Gerhart Hauptmann

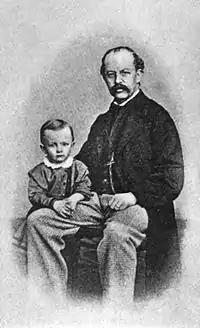
Hauptmann with his father, Robert.

In the spring of 1878, Hauptmann left the Realschule to learn agriculture on his uncle's farm in Lohnig (today Łagiewniki Średzkie in Gmina Udanin, Poland). After a year and a half, however, he had to break off his training. He was not physically prepared for the work and he had contracted a life-threatening lung ailment that troubled him for the next twenty months.